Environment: real
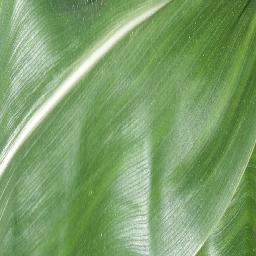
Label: healthy